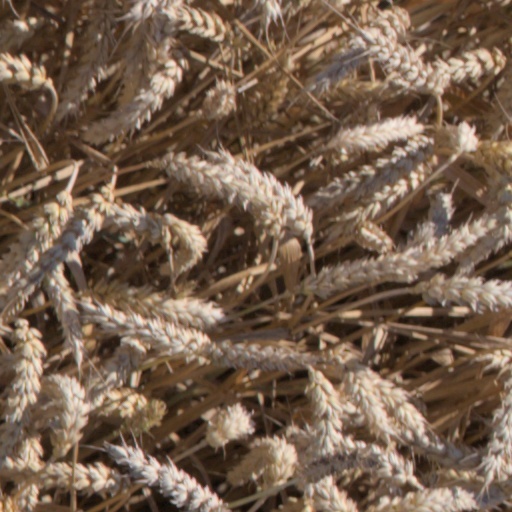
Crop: wheat